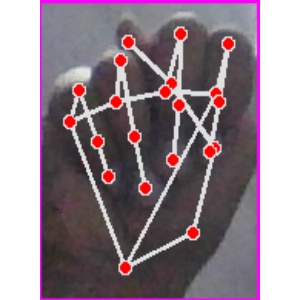
अक्षर: न